Nawabzada Shahabuddin Khan

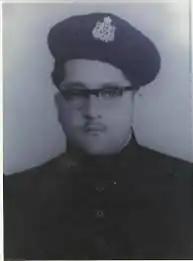
A Young Shahhabuddin Khan

Nawabzada Muhammad Shahabuddin Khan (Urdu: شہاب الدین خان‬) was the last Khan of Jandol, a princely state that is now part of Lower Dir District, Pakistan from 1947 to 1969. He is remembered for building schools, hospitals, forts and roads but also for his absolute rule over the region, which ended when Pakistan took control of Dir after local unrest.